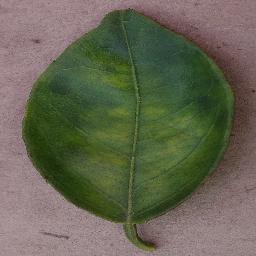
Label: Orange___Haunglongbing_(Citrus_greening)